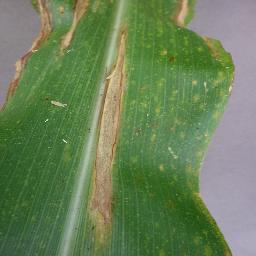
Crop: corn
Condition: (maize)_northern_blight